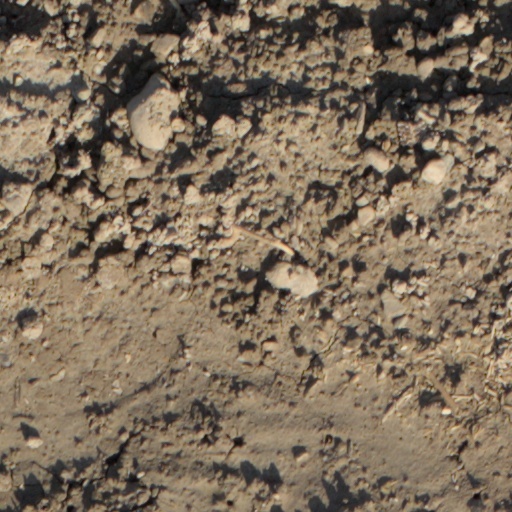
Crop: wheat